Lorquon

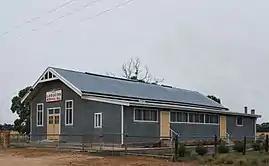
Memorial hall at Lorquon, 2010

Lorquon is a locality in western Victoria, Australia. The locality is in the Shire of Hindmarsh local government area, west north west of the state capital, Melbourne.